Maamannan

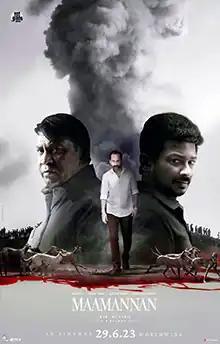
Theatrical release poster

Maamannan is a 2023 Indian Tamil-language political drama film written and directed by Mari Selvaraj, and produced by Udhayanidhi Stalin's Red Giant Movies. The film stars Vadivelu as the title character, along with Fahadh Faasil, Keerthy Suresh, and Udhayanidhi in his final acting credit.